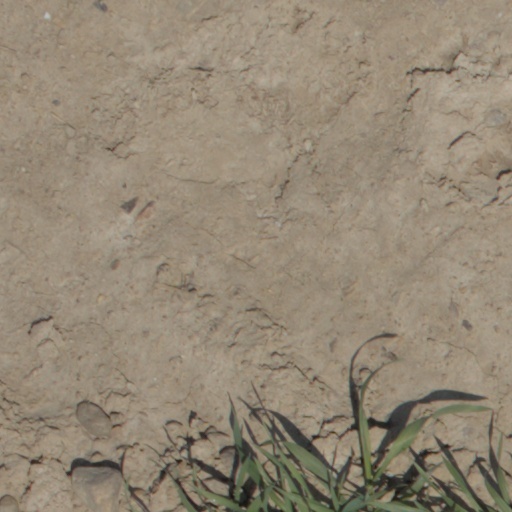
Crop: wheat